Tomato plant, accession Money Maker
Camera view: horizontal (90 deg, fisheye); turntable rotation: 60 degrees
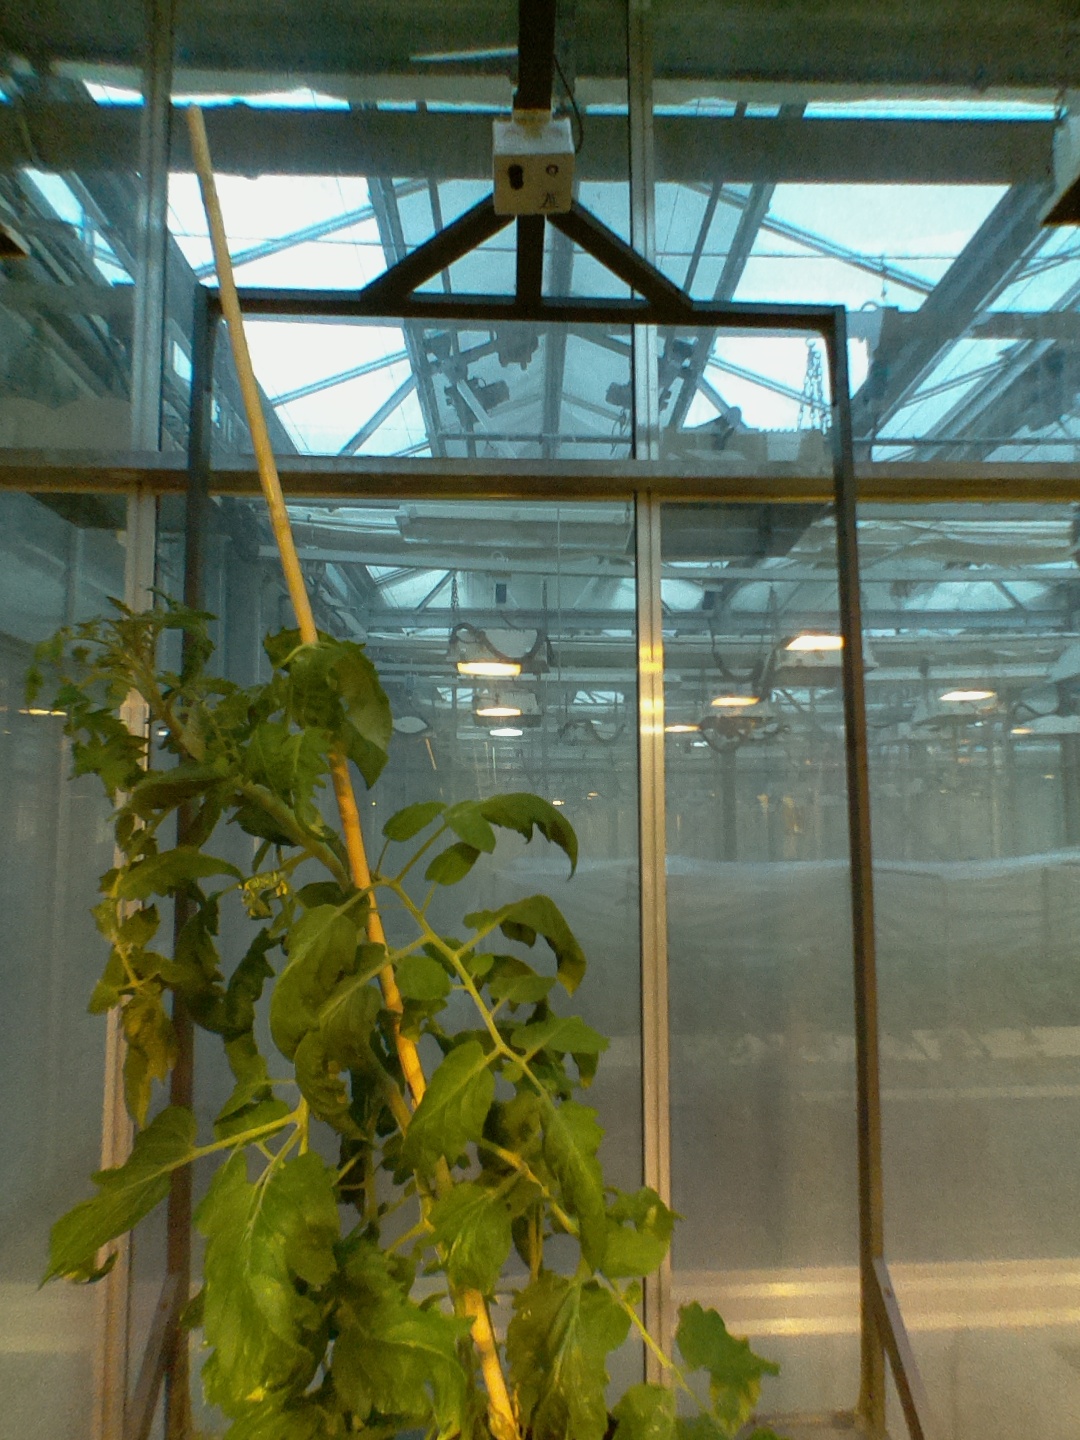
BBCH growth stage 68: Full flowering, 80%-90% of flowers open, more petals falling